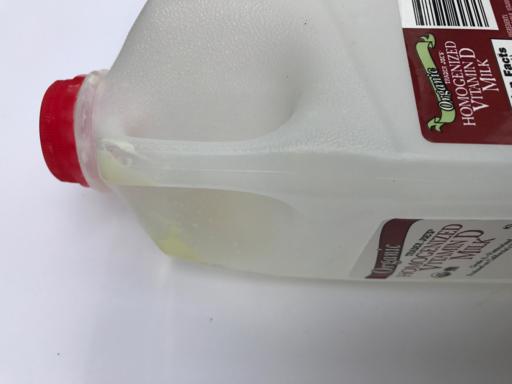
Waste category: plastic